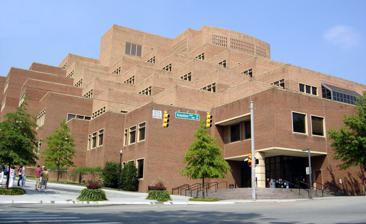
Building: John C. Hodges Library
Country: United States of America
Year built: 1969
John C Hodges Library Southeastern view of the ziggurat-like structure. 35°57′19″N 83°55′45″W / 35.95527485968721°N 83.92929143310987°W / 35.95527485968721; -83.92929143310987 Location Knoxville , Tennessee , United States Type Academic library Established 1969 Other information Affiliation University of Tennessee Website https://www.lib.utk.edu/ The Centaur from Volos , on display on the first floor of the library. Northeast view The John C. Hodges Library is the main library of the University of Tennessee . Located at 1015 Volunteer Boulevard, it is one of many libraries the University of Tennessee houses. History Opened in 1969, the library houses 3 million library volumes, periodicals, and computer resources. Its rare book collection numbers about 60,000 items, the oldest dating from 1481 AD. The University of Tennessee Libraries provides books, articles, media, technology, spaces, and research expertise. In 2010–2011, the library was ranked 48 out of 115 of the top North American research libraries of the United States according to the Chronicle of Higher Education rankings. It ranks 48th among all major academic research libraries in Canada and the U.S. by the Association of Research Libraries . Administration The current administration of the John C. Hodges Library consists of: Steven Smith, Dean of Libraries Rita Smith, Executive Associate Dean (retired) Sandy Leach, Associate Dean for Collections (retired) Holly Mercer, Associate Dean for Research and Scholarly Communication Teresa Walker, Associate Dean for Learning, Research, and Engagement Namesake The library's name acknowledges the contributions of Dr. John Cunyus Hodges (b. March 15, 1892 – d. July 7, 1967), a professor of English and a benefactor of the University of Tennessee libraries. Hodges worked at UT for 41 years (1921 – 1962) and was the author of the Harbrace Handbook, often said to be the most widely used college text in the country. Collections Its special collections department includes notable collections such as the writings of James Agee and Alex Haley , as well as film director Clarence Brown . Materials in the special collections department do not circulate, so researchers wishing to study them must request the materials for viewing in the Special Collections Reading Room. The materials in the special collections department can be found using SCOUT (Special Collections Online at the University of Tennessee) or the library catalog. Renovations for additional space to the Special Collections began in late 2015 and will be completed in 2016. Exhibits The first floor galleria of Hodges Library holds several permanent exhibits of interest: The Centaur Excavations at Volos, A bronze bust of the late author Alex Haley, and the Alumni Academic Hall of Fame honors UT alumni. The second floor of John C. Hodges Library houses The Commons. This collaborative space between the Office of Information Technology and the University Libraries provides students with tools which include a media production lab, research assistance, group meeting spaces, and technology services. The John C. Hodges Library houses a media production lab known as "The Studio." The Studio, located in room 235, is a resource for students, staff, and faculty that wish to work on production and media activities. The Center for Children's & Young Adult Literature is on the third floor of Hodges. The CCYAL maintains and promotes a non-circulating collection of children's and young adult literature that the community is encouraged to come in and read on-site. Additionally, the third floor houses the Children's and Young Adult Collection. The items in this collection circulate. The building of Hodges library is lofty. The interior is designed to admit ample natural light and features Italian and Spanish marble and lightly finished woods. The terraced effect of the library belies the building's massive size. The library was expanded in 1987 using the original 1969 construction and adding almost 250,000 more square feet. References